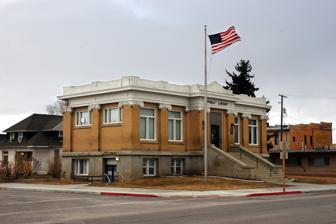
Building: Garland Carnegie Library
Country: United States of America
Year built: 1914
United States historic place Garland Carnegie Library U.S. National Register of Historic Places Location 86 W. Factory St., Garland, Utah Coordinates 41°44′29″N 112°09′46″W / 41.74139°N 112.16278°W / 41.74139; -112.16278 Area less than one acre Built 1914 Built by Newton Company Architectural style Classical Revival MPS Carnegie Library TR NRHP reference No. 84000146 Added to NRHP October 25, 1984 The Garland Carnegie Library , at 86 W. Factory St. in Garland, Utah , is a Carnegie library which was built in 1914.  It was listed on the National Register of Historic Places in 1914. Like many Carnegie libraries, it is a one-story structure built on a raised basement.  It was built by the Newton Company in Classical Revival style. References